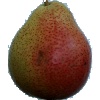
Label: Pear Forelle 1